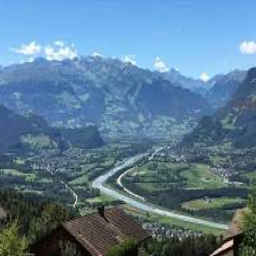
Triesenberg